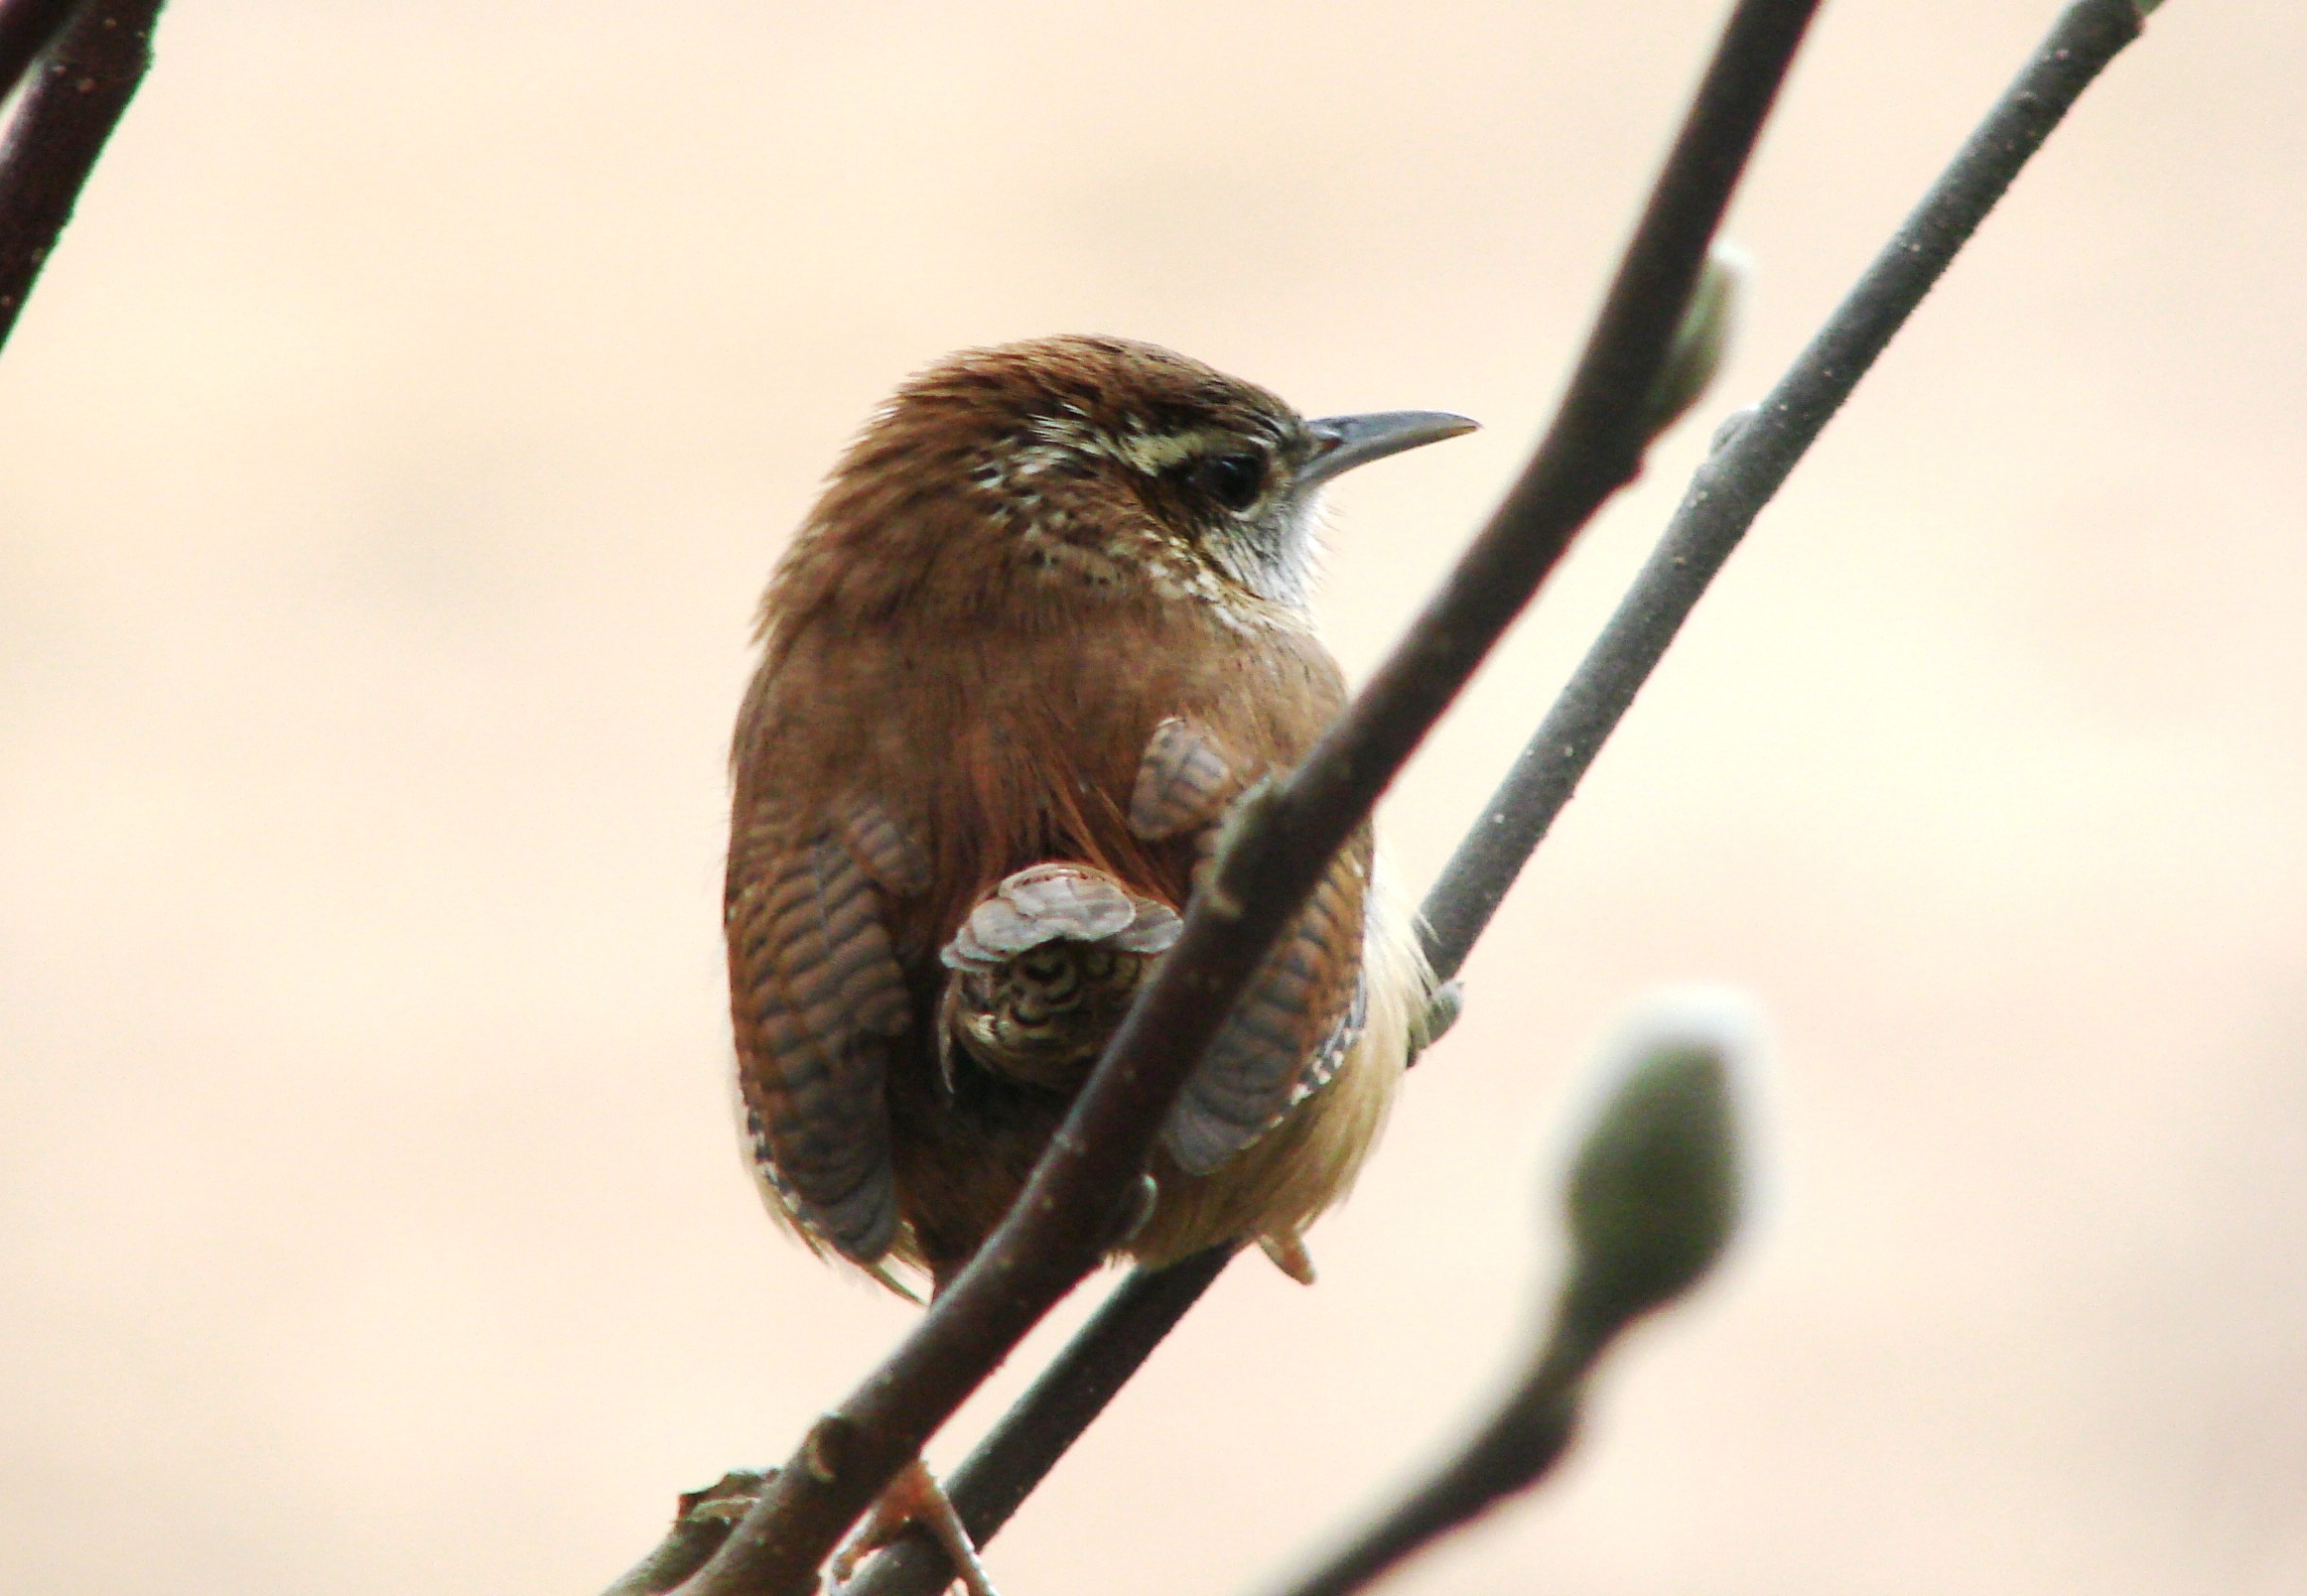
tree, nature, branch, bird, animal, wildlife, beak, sitting, brown, hummingbird, fauna, twig, plumage, close up, songbird, outdoors, limb, wings, vertebrate, sparrow, feathered, species, perched, wren, migrate, macro photography, markings, house wren, perching bird